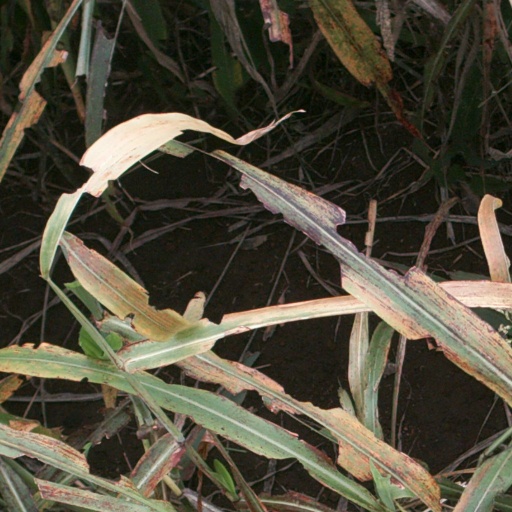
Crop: sorghum